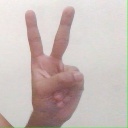
अक्षर: क